Glenmorgan, Queensland

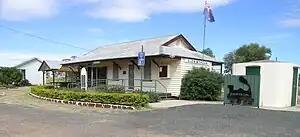
The End of The Line museum in the former Glenmorgan railway station, 2010

Glenmorgan State School is a government primary (Prep–6) school for boys and girls on the western side of Clive Street. In 2017, the school had an enrolment of 11 students with 2 teachers (1 full-time equivalent) and 5 non-teaching staff (2 full-time equivalent).